Disappearing-filament pyrometer

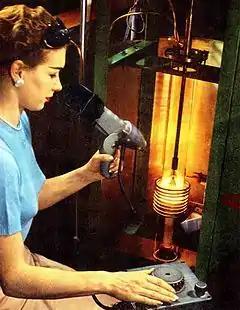
Technician measuring the temperature of molten silicon at 2650°F with a disappearing-filament pyrometer, in Czochralski crystal growing equipment at Raytheon transistor plant in 1956. The knob she is turning "(bottom right)" controls current through the filament.

The disappearing-filament pyrometer is an optical pyrometer, in which the temperature of a glowing incandescent object is measured by comparing it to the light of a heated filament. Invented independently in 1901 by Ludwig Holborn and Ferdinand Kurlbaum in Germany and Everett Fleet Morse in the United States, it was the first device which could measure temperatures above 1000 °C. Disappearing filament pyrometers have been used to measure temperatures between about 600 °C and 3000 °C. Like other optical pyrometers they are used to measure the temperature of objects too hot for contact thermometers, such as molten metals. Widely used in the steel and ceramics industries as well as for research, they have been almost totally superseded by electronic spectral-band pyrometers.